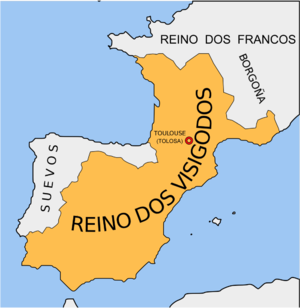
Territoire du royaume des Wisigoths sous ALARIC II.Galego: Territorio do reino visigodo baixo o mando de ALARICO II.